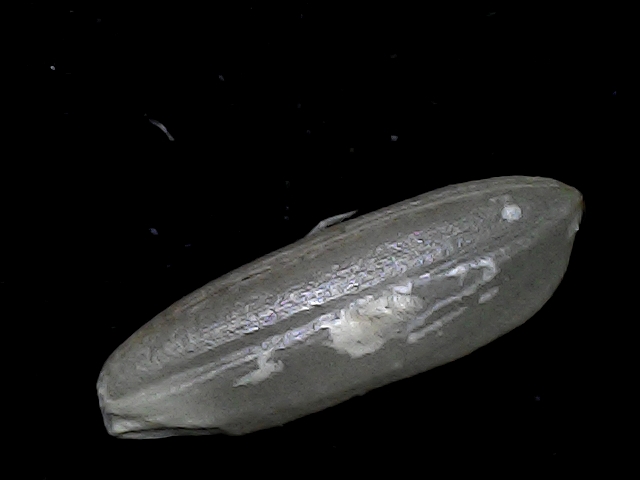
Rice variety: BD85